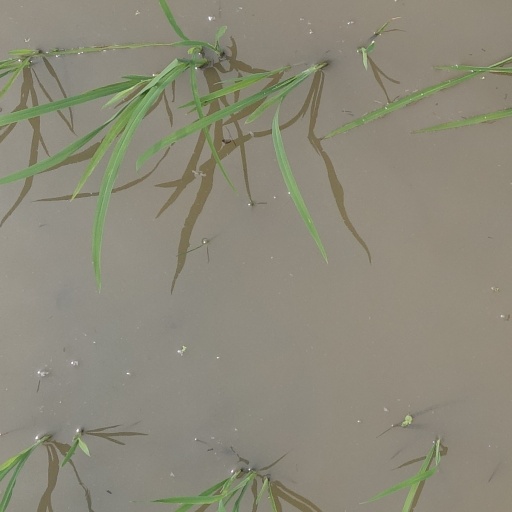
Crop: rice